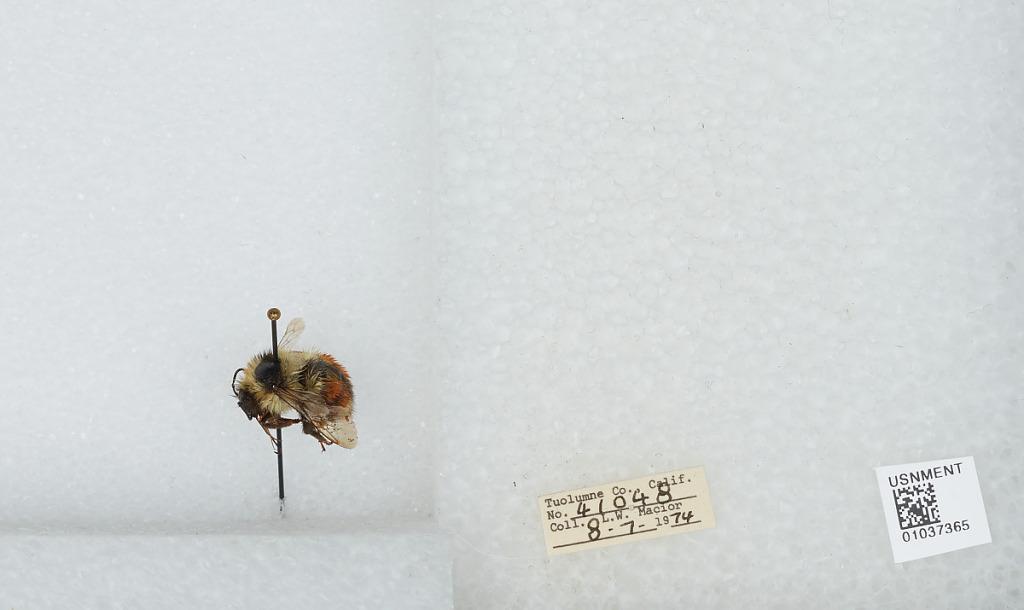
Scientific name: Bombus (Cullumanobombus) rufocinctus Cresson
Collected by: L. Macior
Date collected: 1974-8-7
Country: United States
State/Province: California
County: Tuolumne
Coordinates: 38.02, -119.93